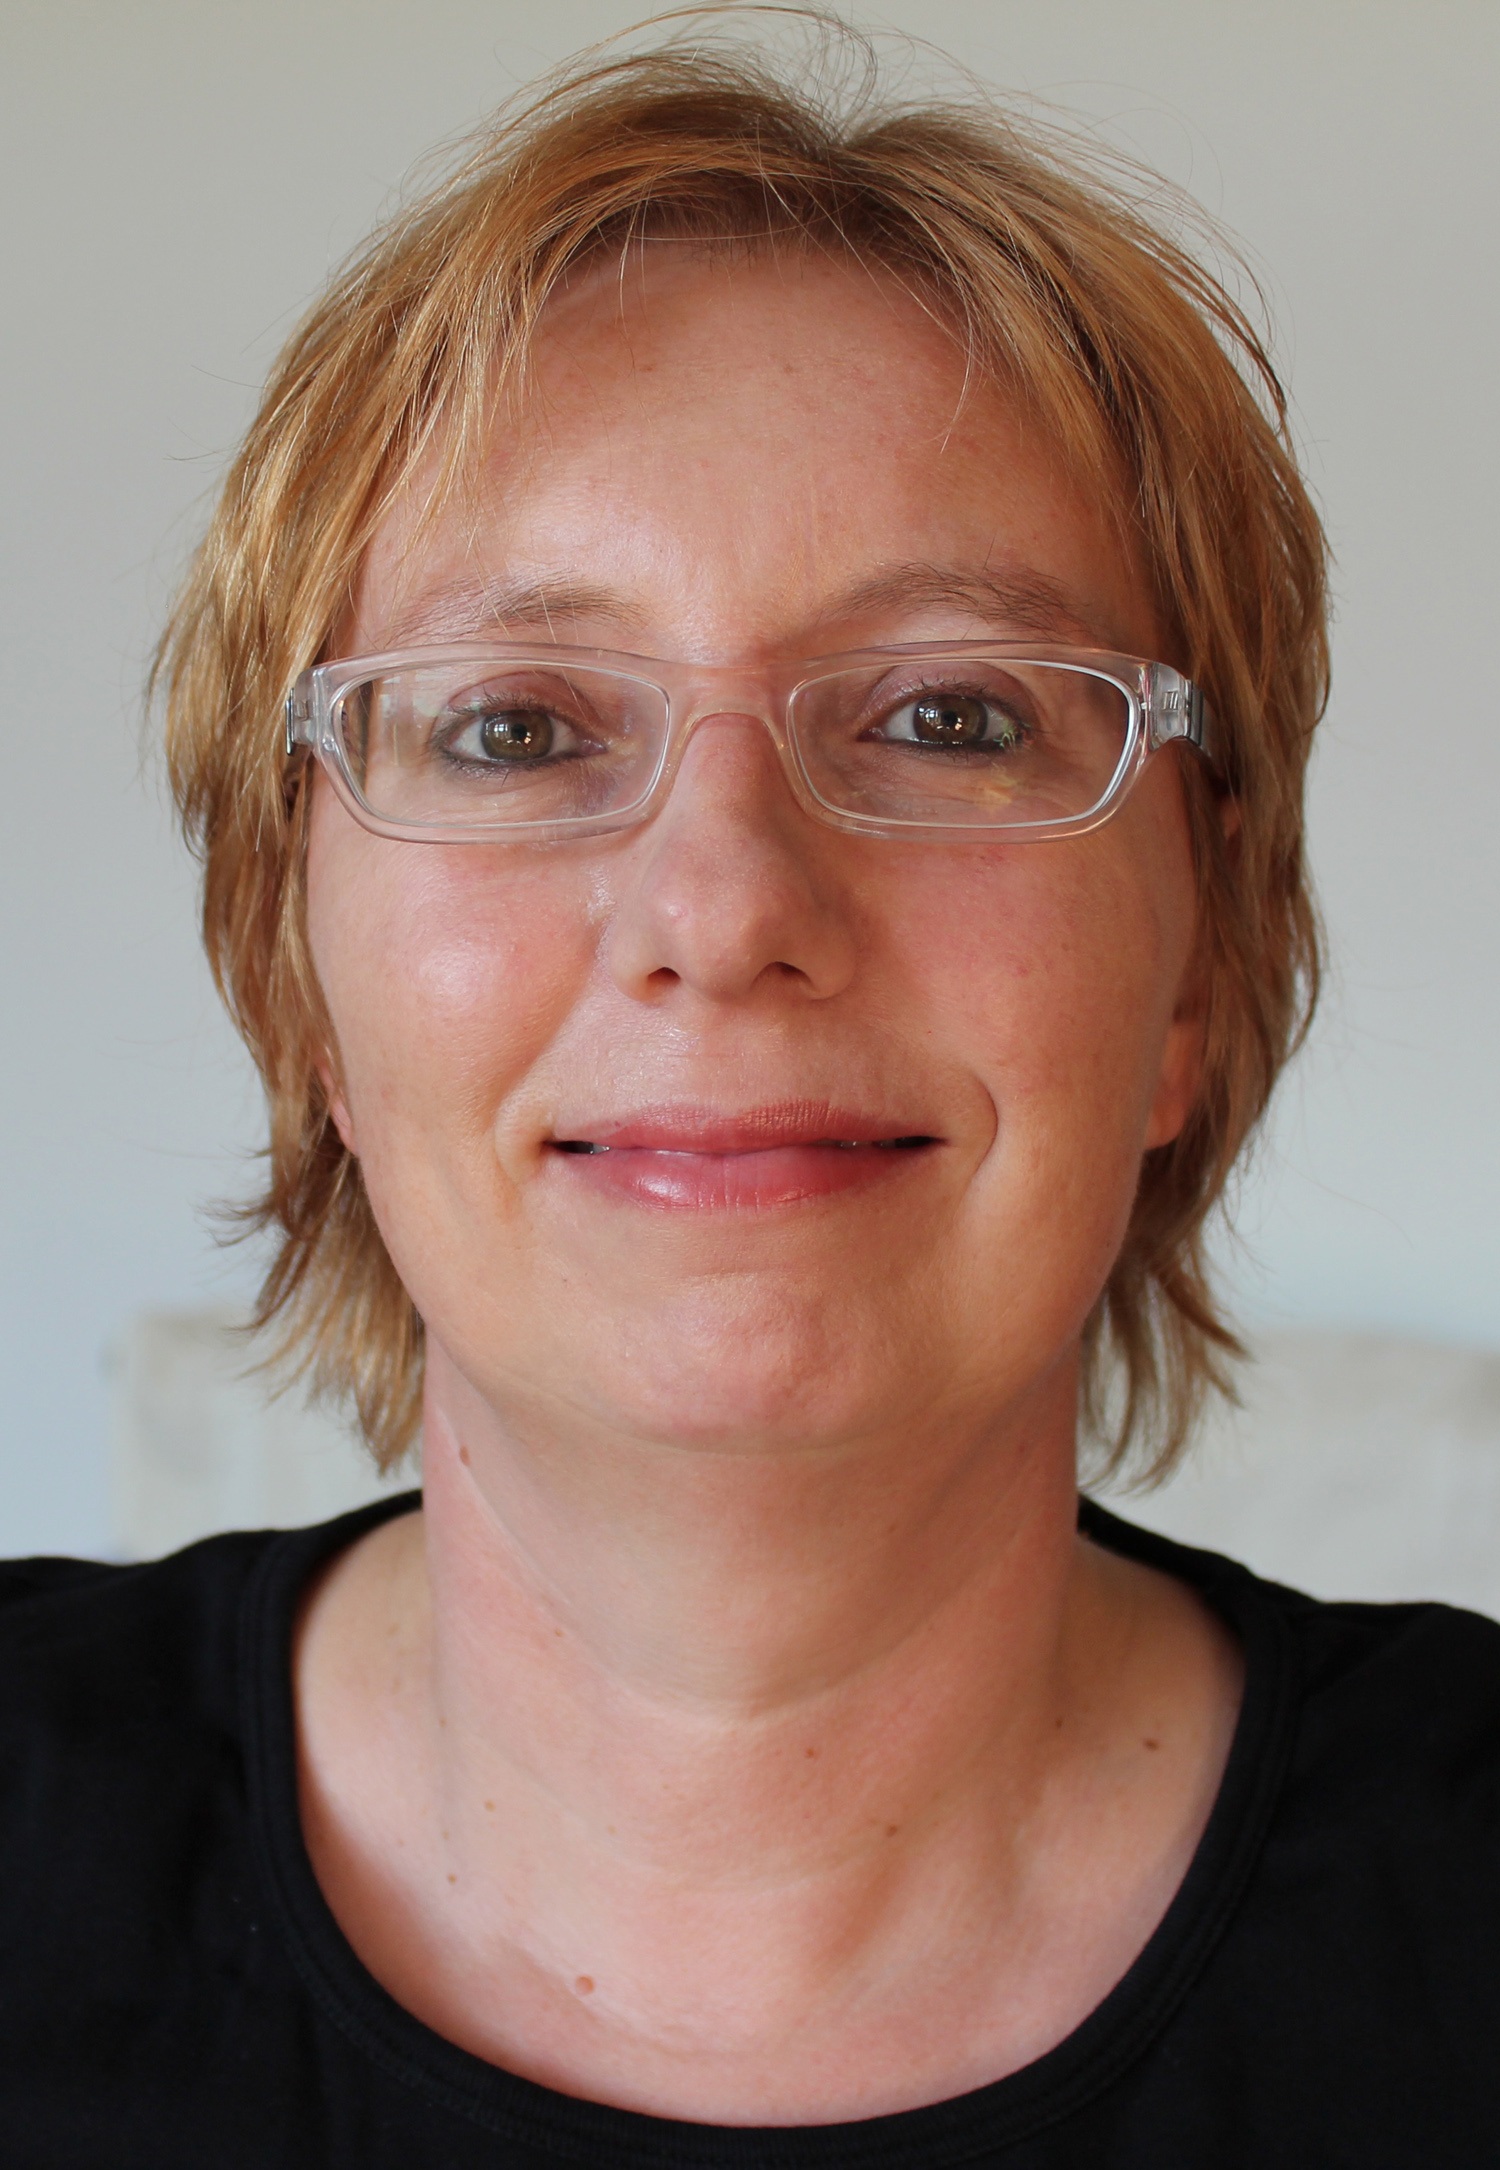
person, woman, hair, portrait, profession, facial expression, hairstyle, smile, senior citizen, close up, face, nose, cheek, eye, glasses, head, skin, politics, organ, german, journalist, philosopher, chin, antje, schrupp